Microbial symbiosis and immunity

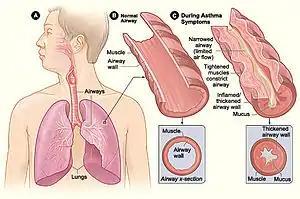
Figure A shows the location of the lungs and airways in the body. Figure B shows a cross-section of a normal airway. Figure C shows a cross-section of an airway during asthma symptoms.

Gut microbes may play a role in cancer development through a variety of mechanisms. Sulfate-reducing bacteria produce hydrogen sulfide, which results in genomic DNA damage. Higher rates of colon cancer are associated with higher amounts of sulfate-reducing bacteria in the gut. Additionally, anaerobic bacteria in the colon transform primary bile acids into secondary bile acid which has been implicated in colorectal carcinogenesis. Gut bacteria metabolites such as short-chain fatty acids (SCFAs), B vitamins and N, N-diacetylspermine have also been implicated in suppressing colorectal cancer. Gram-negative bacteria produce lipopolysaccharide (LPS), which binds to TLR-4 and through TGF-β signaling, leads to the expression of growth factors and inflammatory mediators that promote neoplasia.